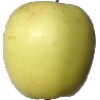
Label: Apple Golden 2